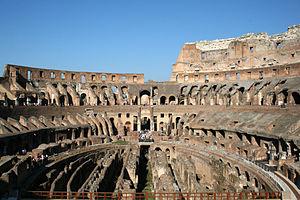
Intérieur du Colisée ou Amphithéâtre Flavien , circa 70/72-80 à Rome. Italiano: All'interno del Colosseo o Anfiteatro Flavio, 70/72 - 80 DC in Roma. Español: Dentro del Coliseo o Anphiteatrum Flavium, alrededor de 70/72-80 para Roma.
Le Colisée, à l'origine amphithéâtre Flavien, est un immense amphithéâtre ovoïde situé dans le centre de la ville de Rome, entre l'Esquilin et le Cælius, le plus grand jamais construit dans l'Empire romain. Il est l'une des plus grandes œuvres de l'architecture et de l'ingénierie romaines.